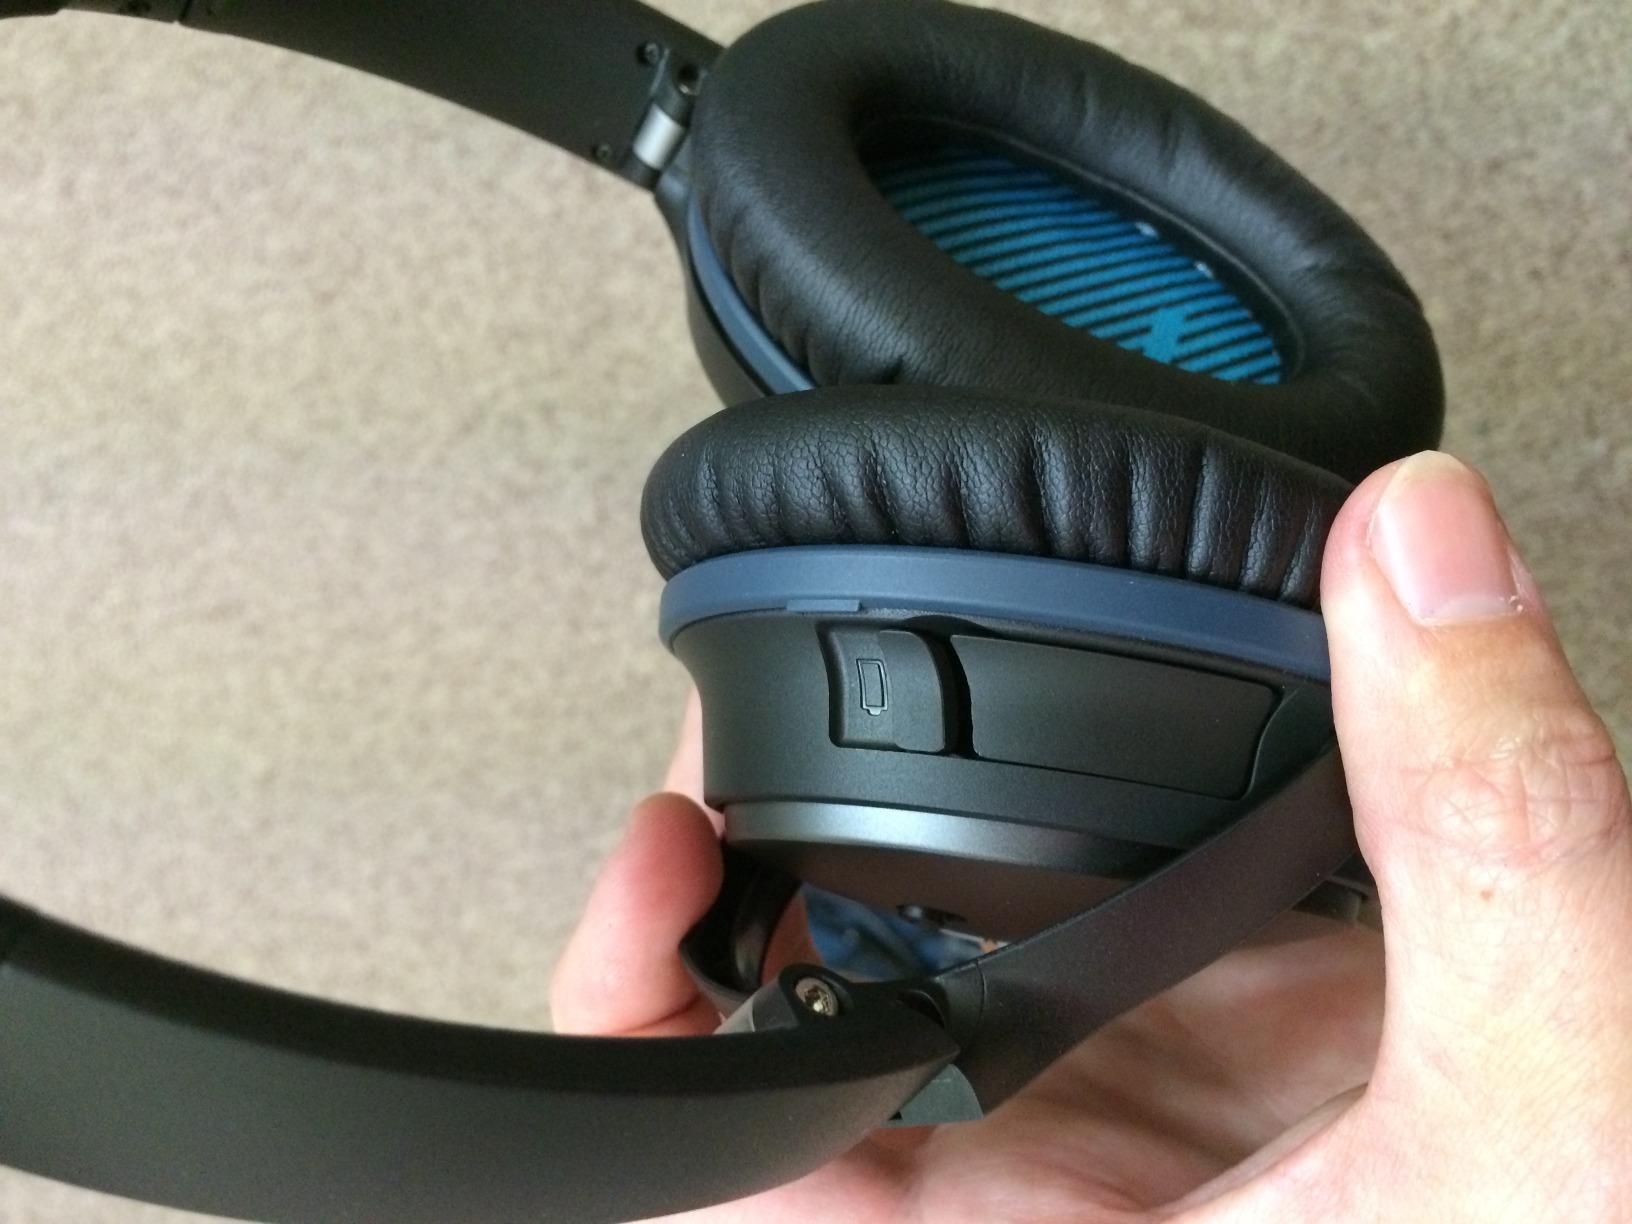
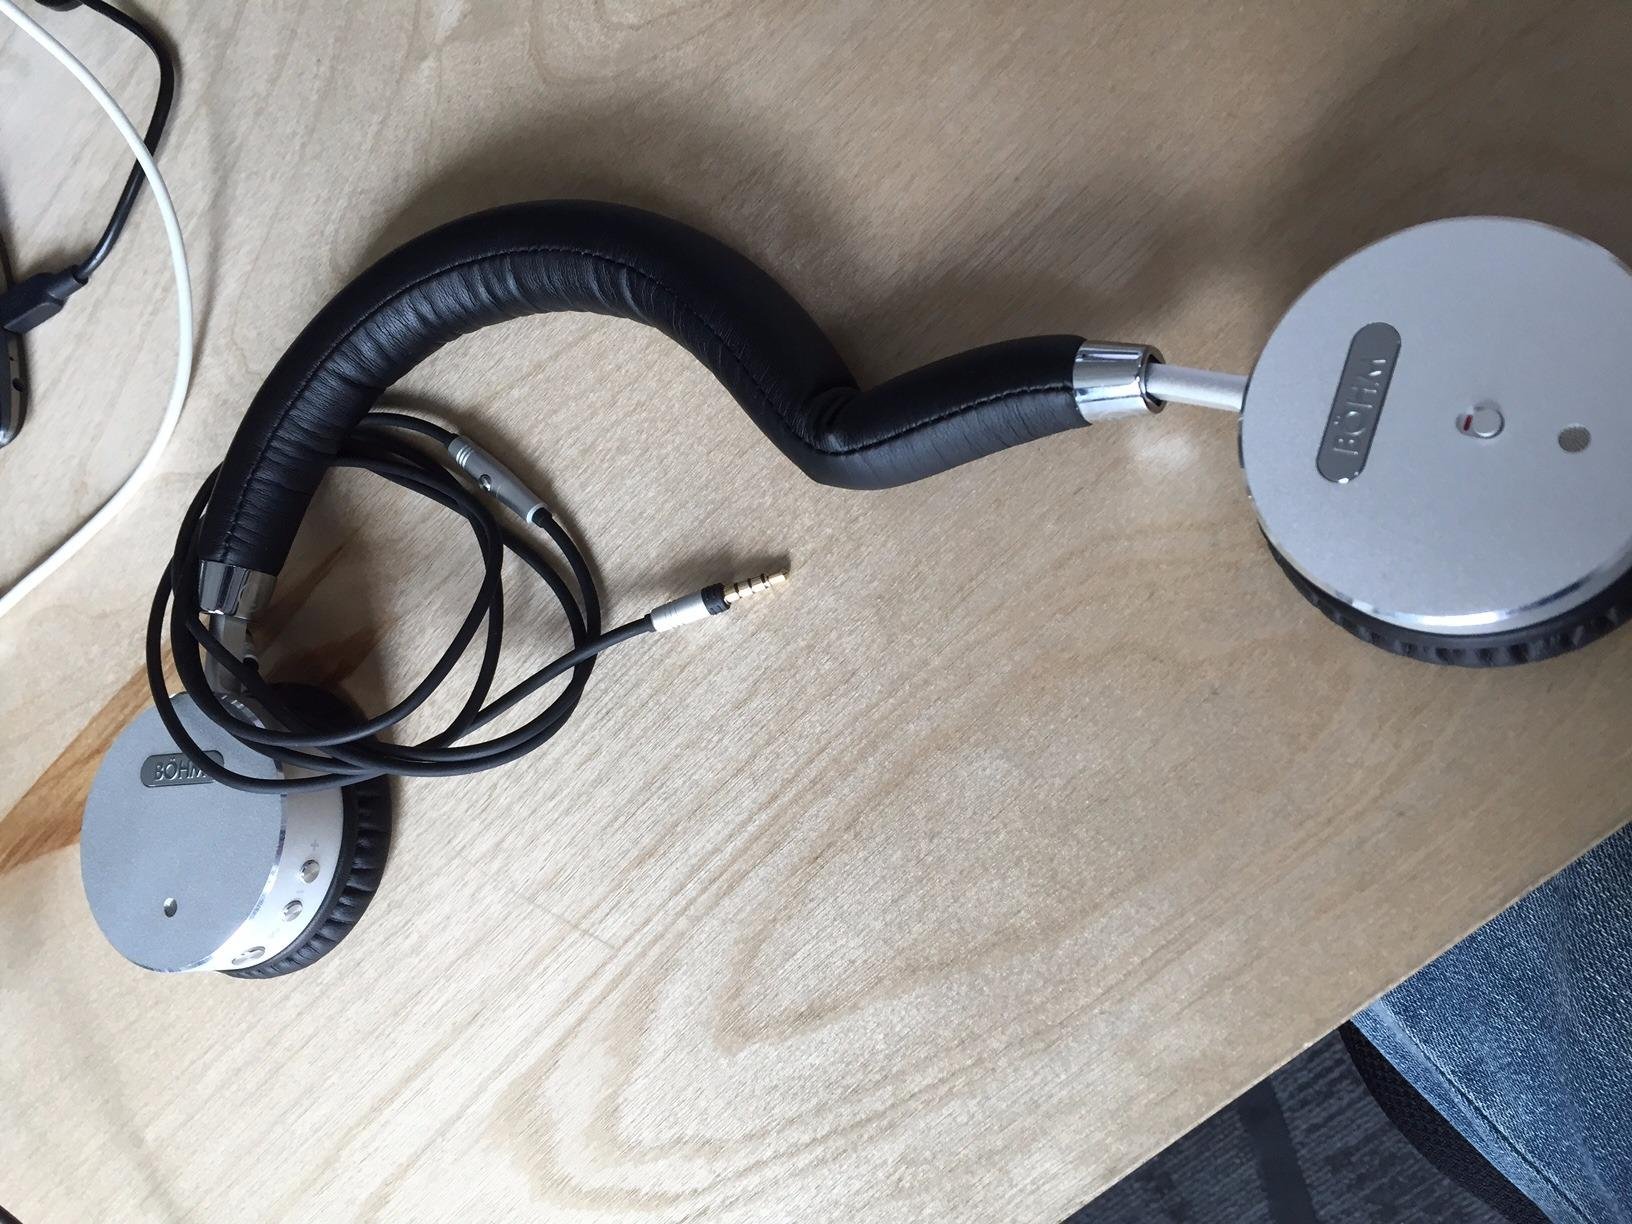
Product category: headphones
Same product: no